Pat McAfee

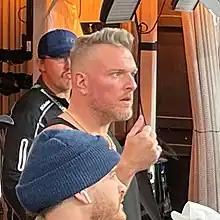
McAfee preparing for ESPN2's live "Field Pass" with "The Pat McAfee Show" for the 2023 CFP title game

McAfee began his senior year in a 48–21 season-opening victory over Villanova in which he kicked two field goals, including a career long of 52 yards, six extra points, and two punts. In the following 27–3 win over Marshall, McAfee became the school record holder for all-time scoring with a field goal, passing Slaton. He went two for two on field goals to move to third place for the Big East record of career field goals made in a 34–17 victory over Auburn.